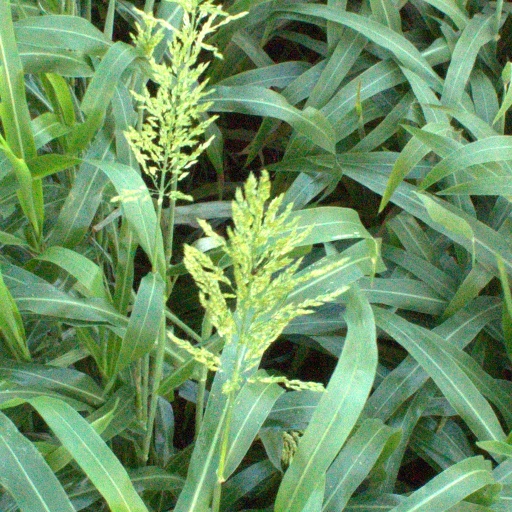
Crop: sorghum